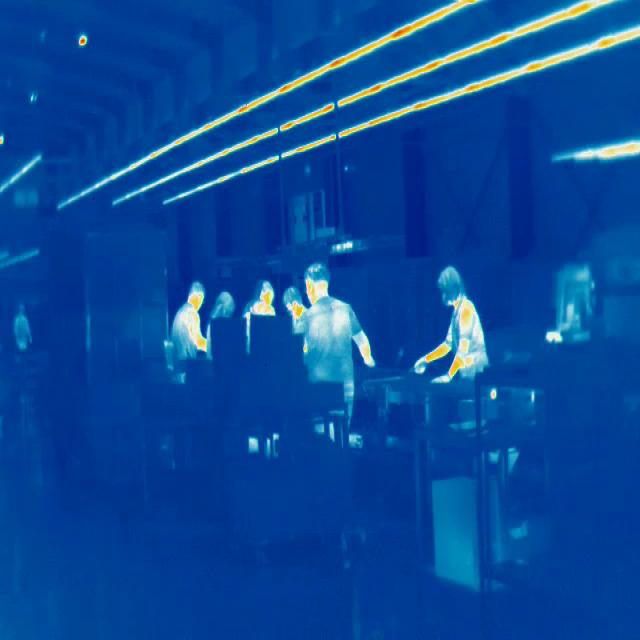
Detected objects:
label: person
label: person
label: person